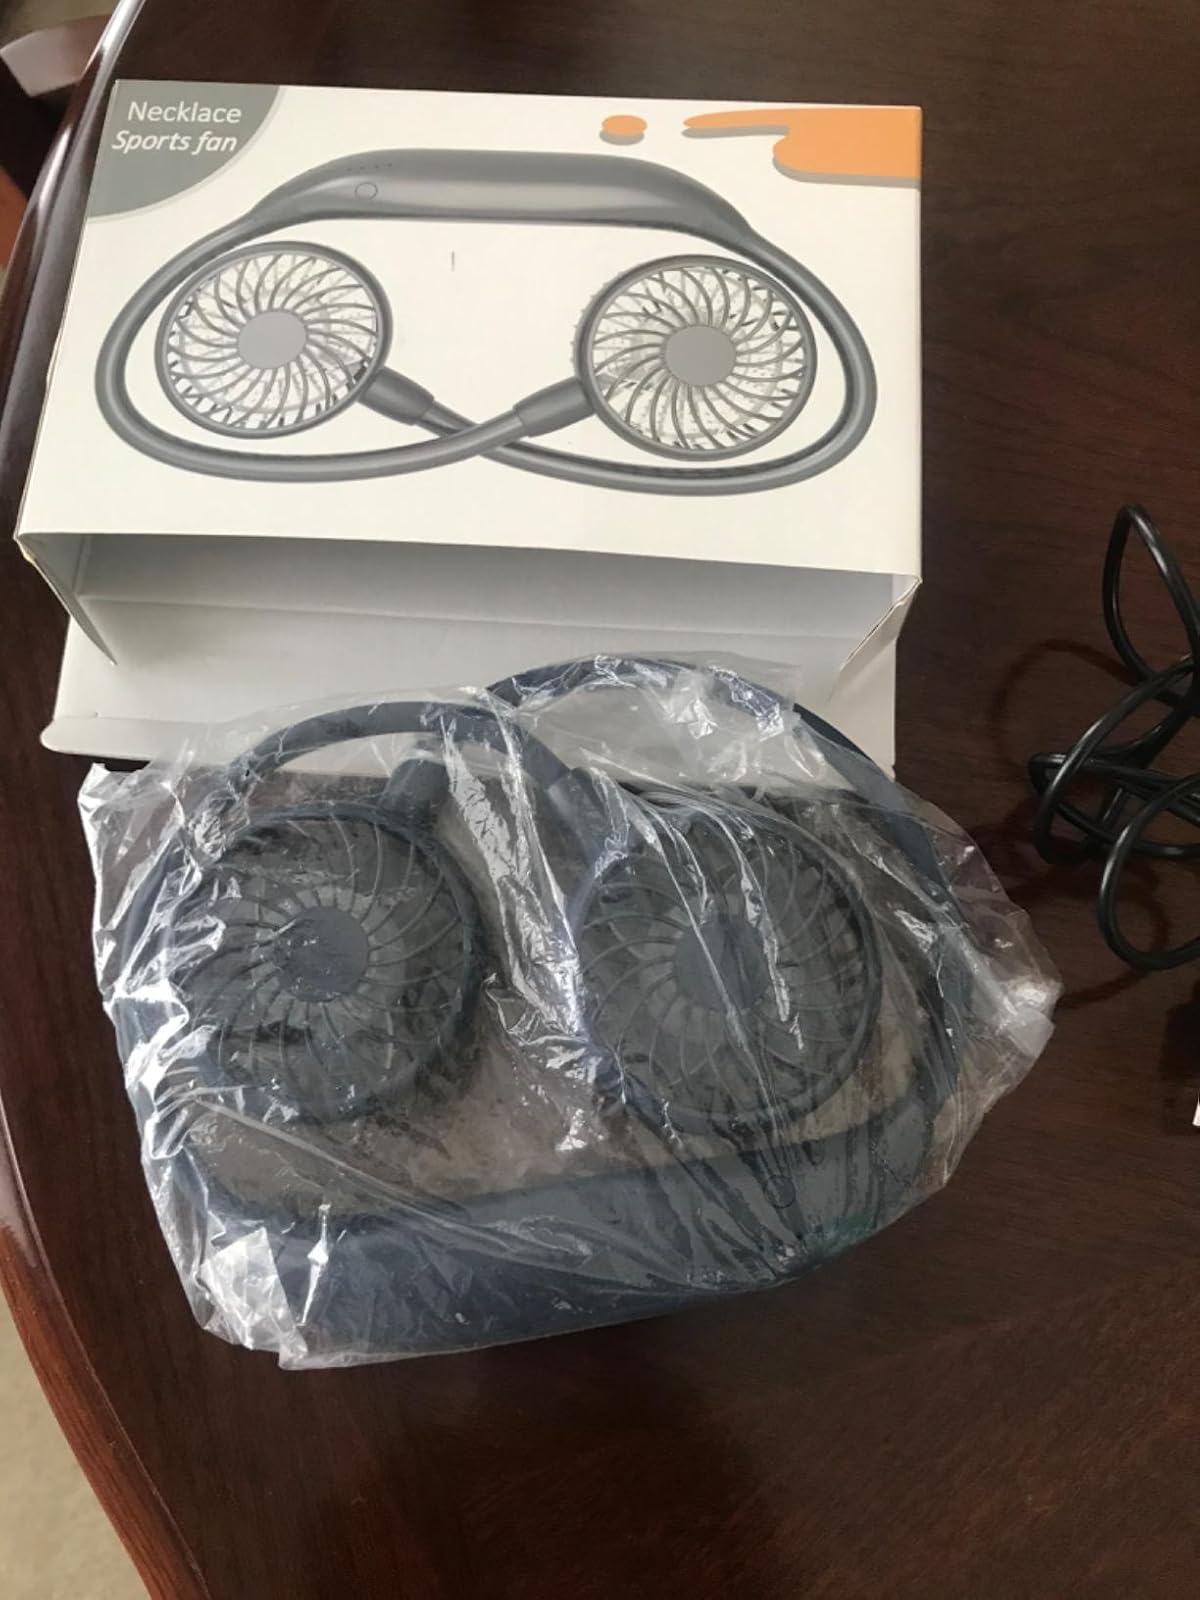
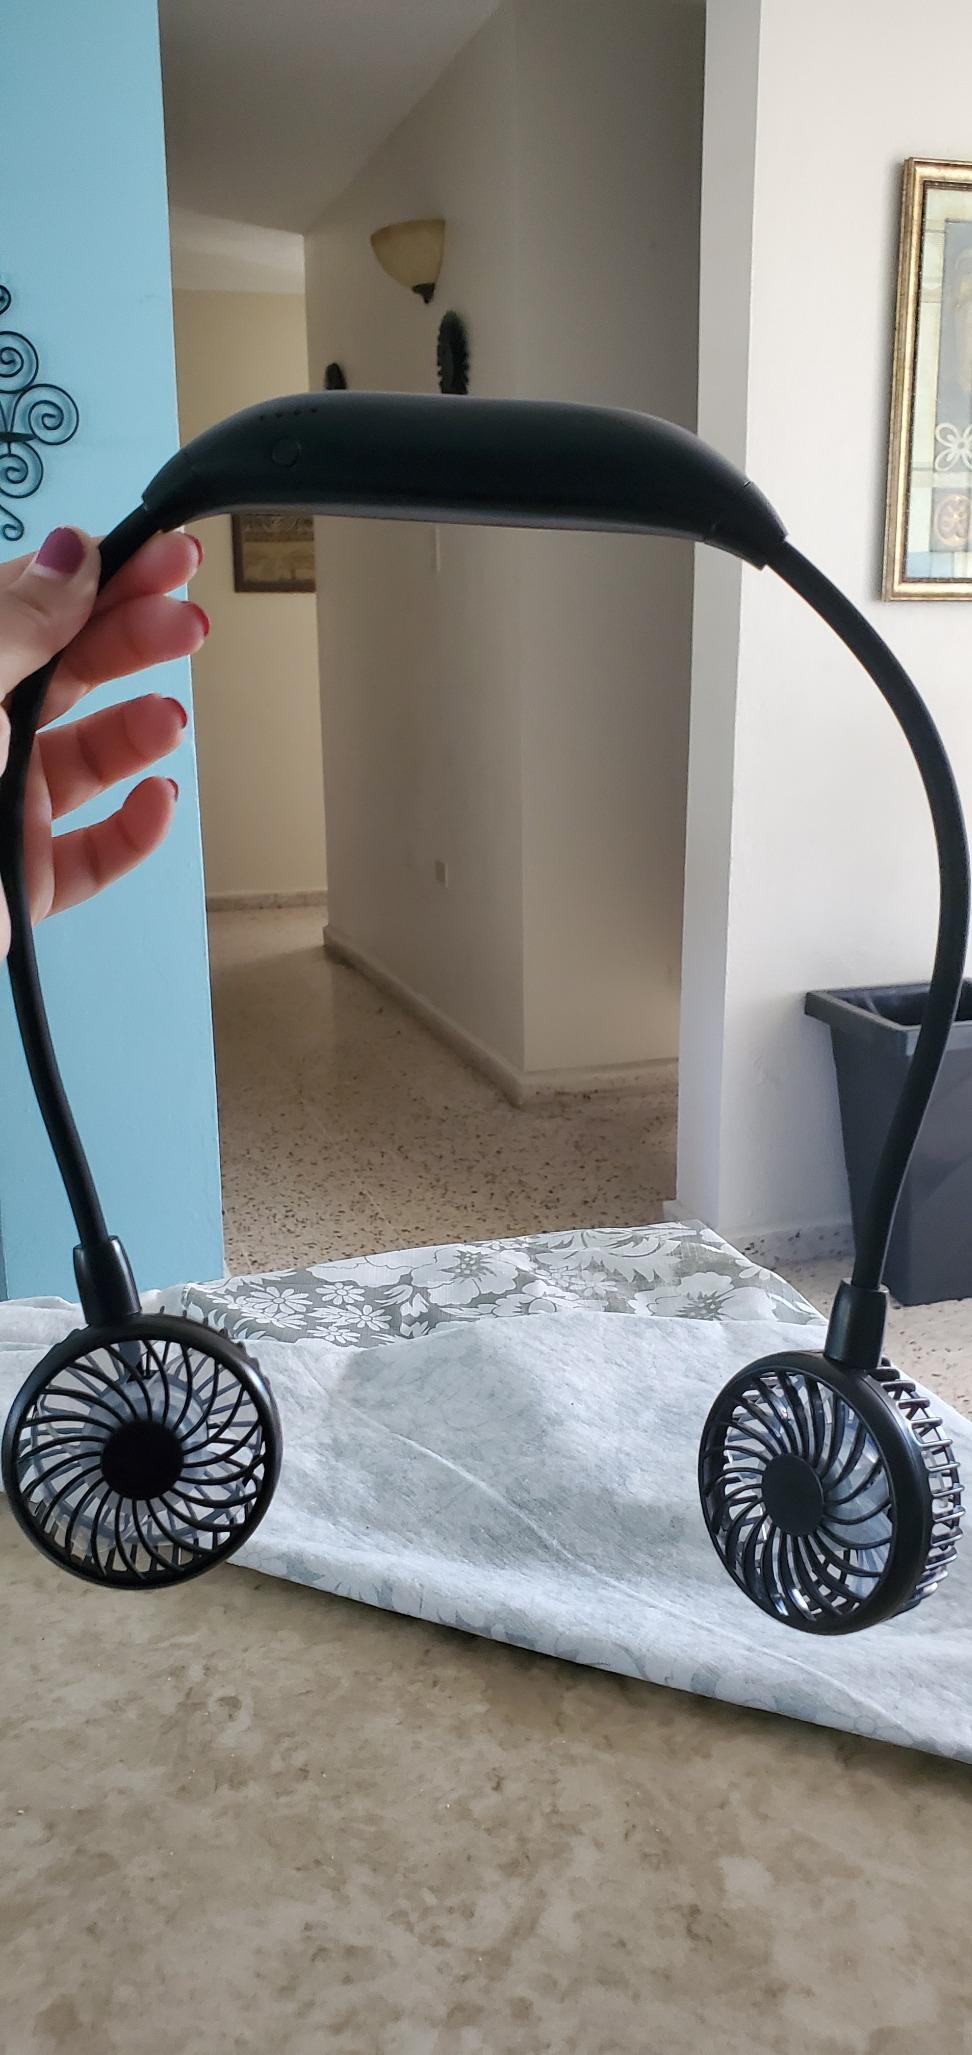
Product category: fan
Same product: no